Killiney Church

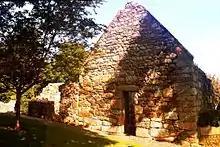
View of the entrance

A monastery stood on the site from the 6th–7th century. The name of the 6th century site was "Cill Ingean Léinín" ("Church of the Daughters of Léinín"). These were seven virgin sisters, Aiglenn, Macha, Luiden, Druiden, Luicill, Bimtach, and Briga; the last is also patron of Tully Church. Their brother was Colmán of Cloyne (Colmán mac Léníne; 530–606). Their festival was celebrated on 6 March.